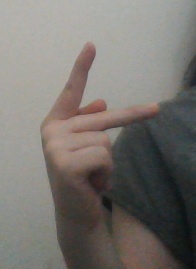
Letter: dha